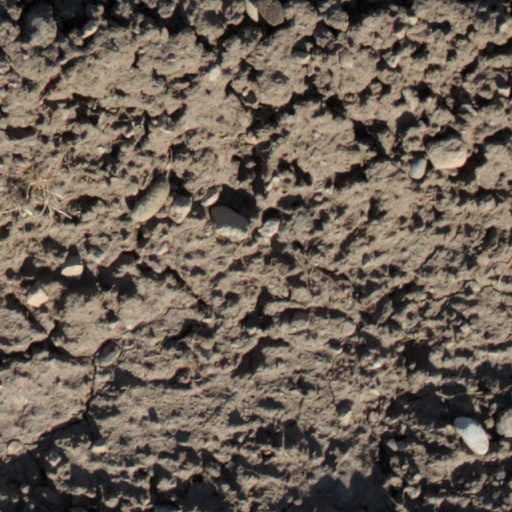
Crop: wheat